A Thunder of Drums

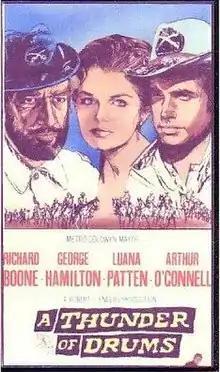
Official VHS cover

A Thunder of Drums is a 1961 American CinemaScope Western film directed by Joseph Newman and starring Richard Boone, George Hamilton, Luana Patten and Arthur O'Connell. The screenwriter James Warner Bellah adapted it from his 1946 short story "Command".